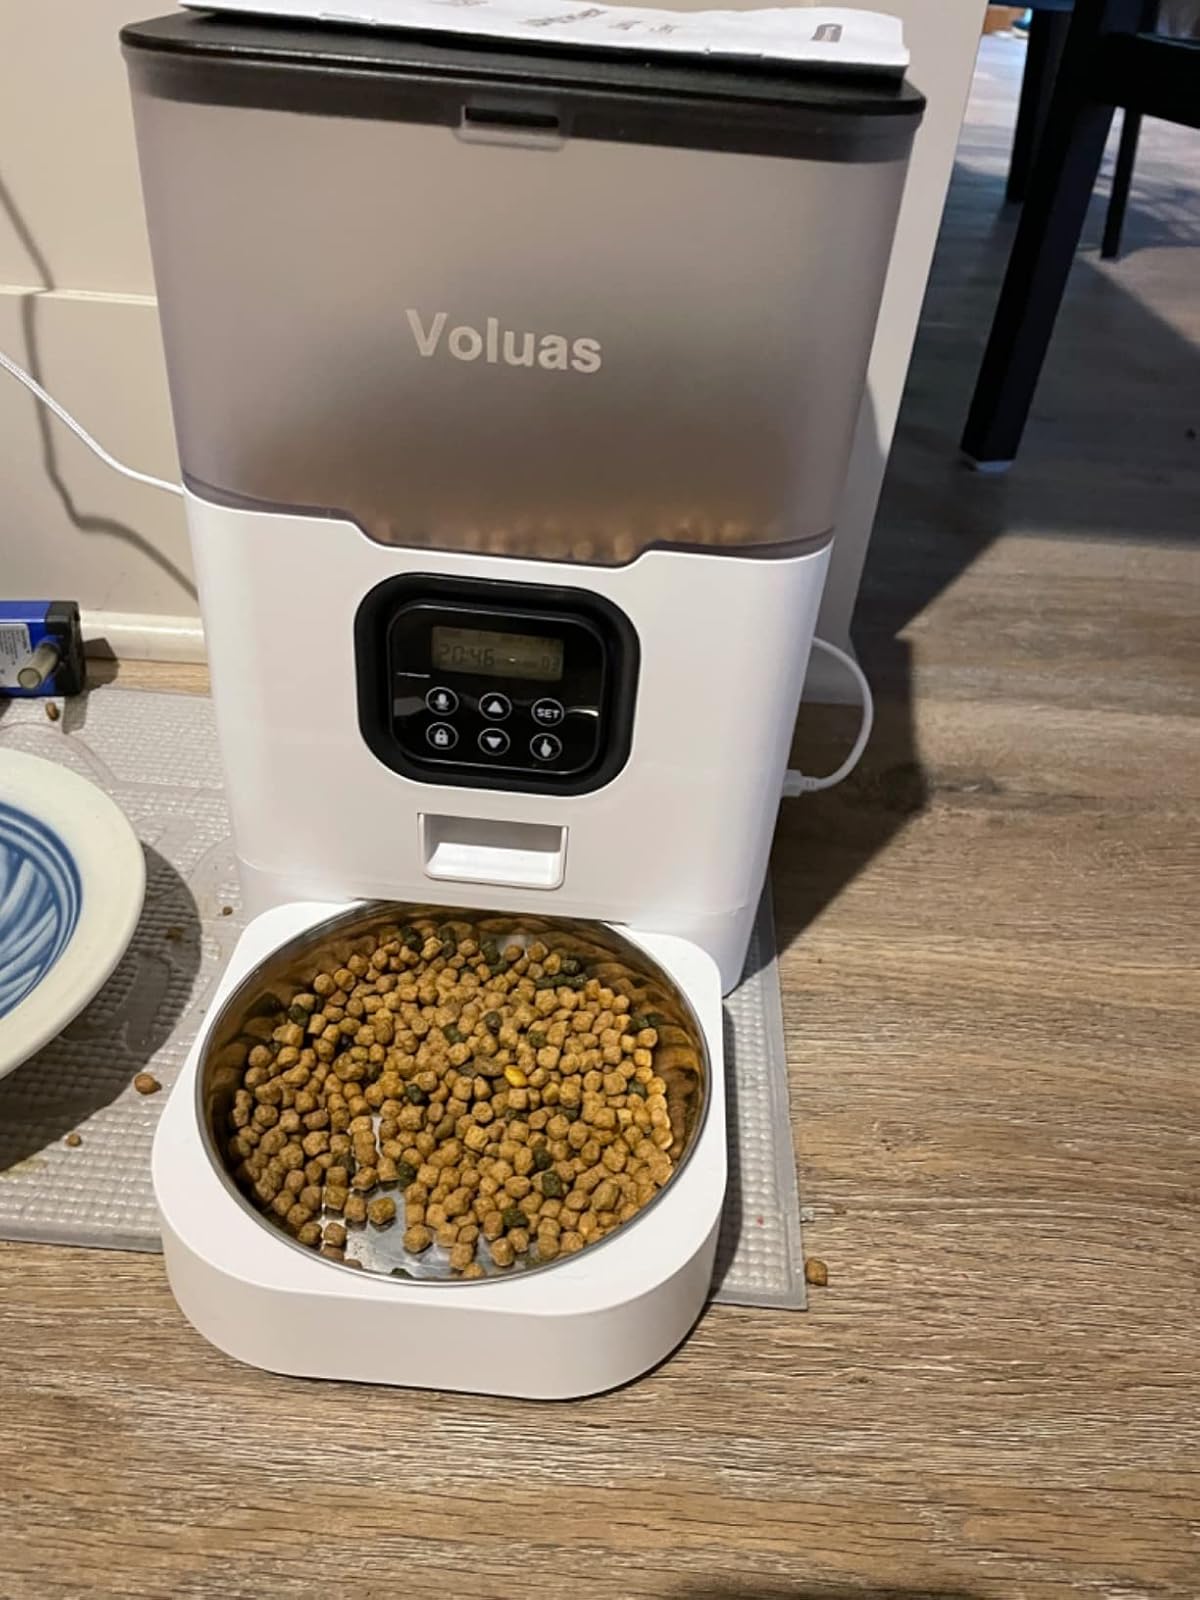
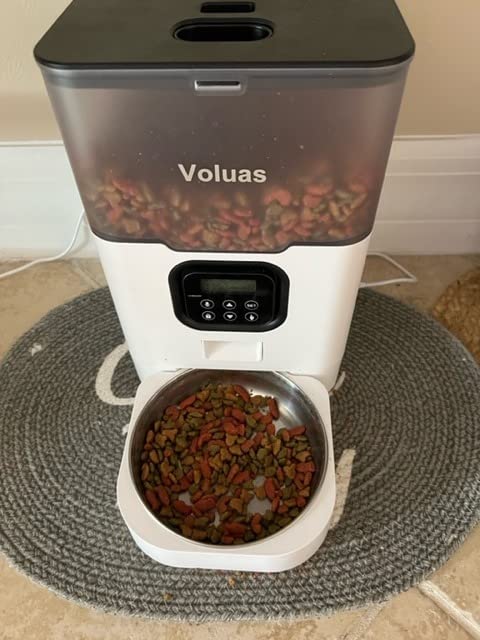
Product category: items_feeder
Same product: yes